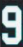
Number: 9